7th United States Congress

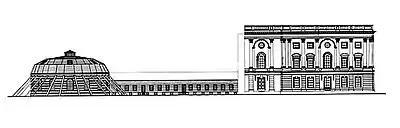
United States Capitol with "Brick Oven"

The count below identifies party affiliations at the beginning of the first session of this Congress, and includes members from vacancies and newly admitted states, when they were first seated. Changes resulting from subsequent replacements are shown below in the "Changes in membership" section.